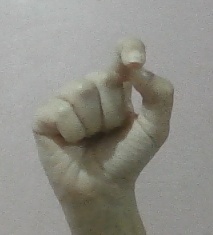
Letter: fa